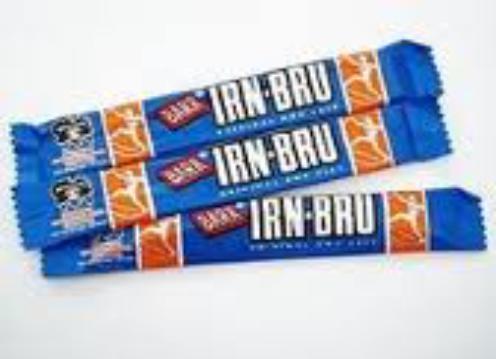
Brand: Irn Bru Bar
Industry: Food